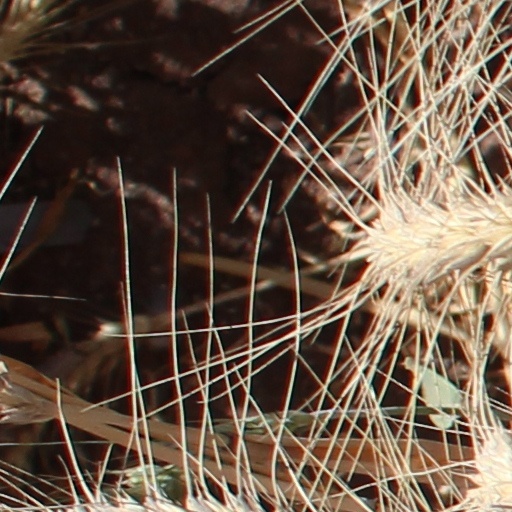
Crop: wheat